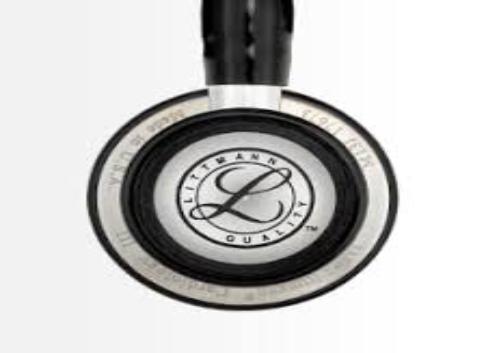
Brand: littmann
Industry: Electronic